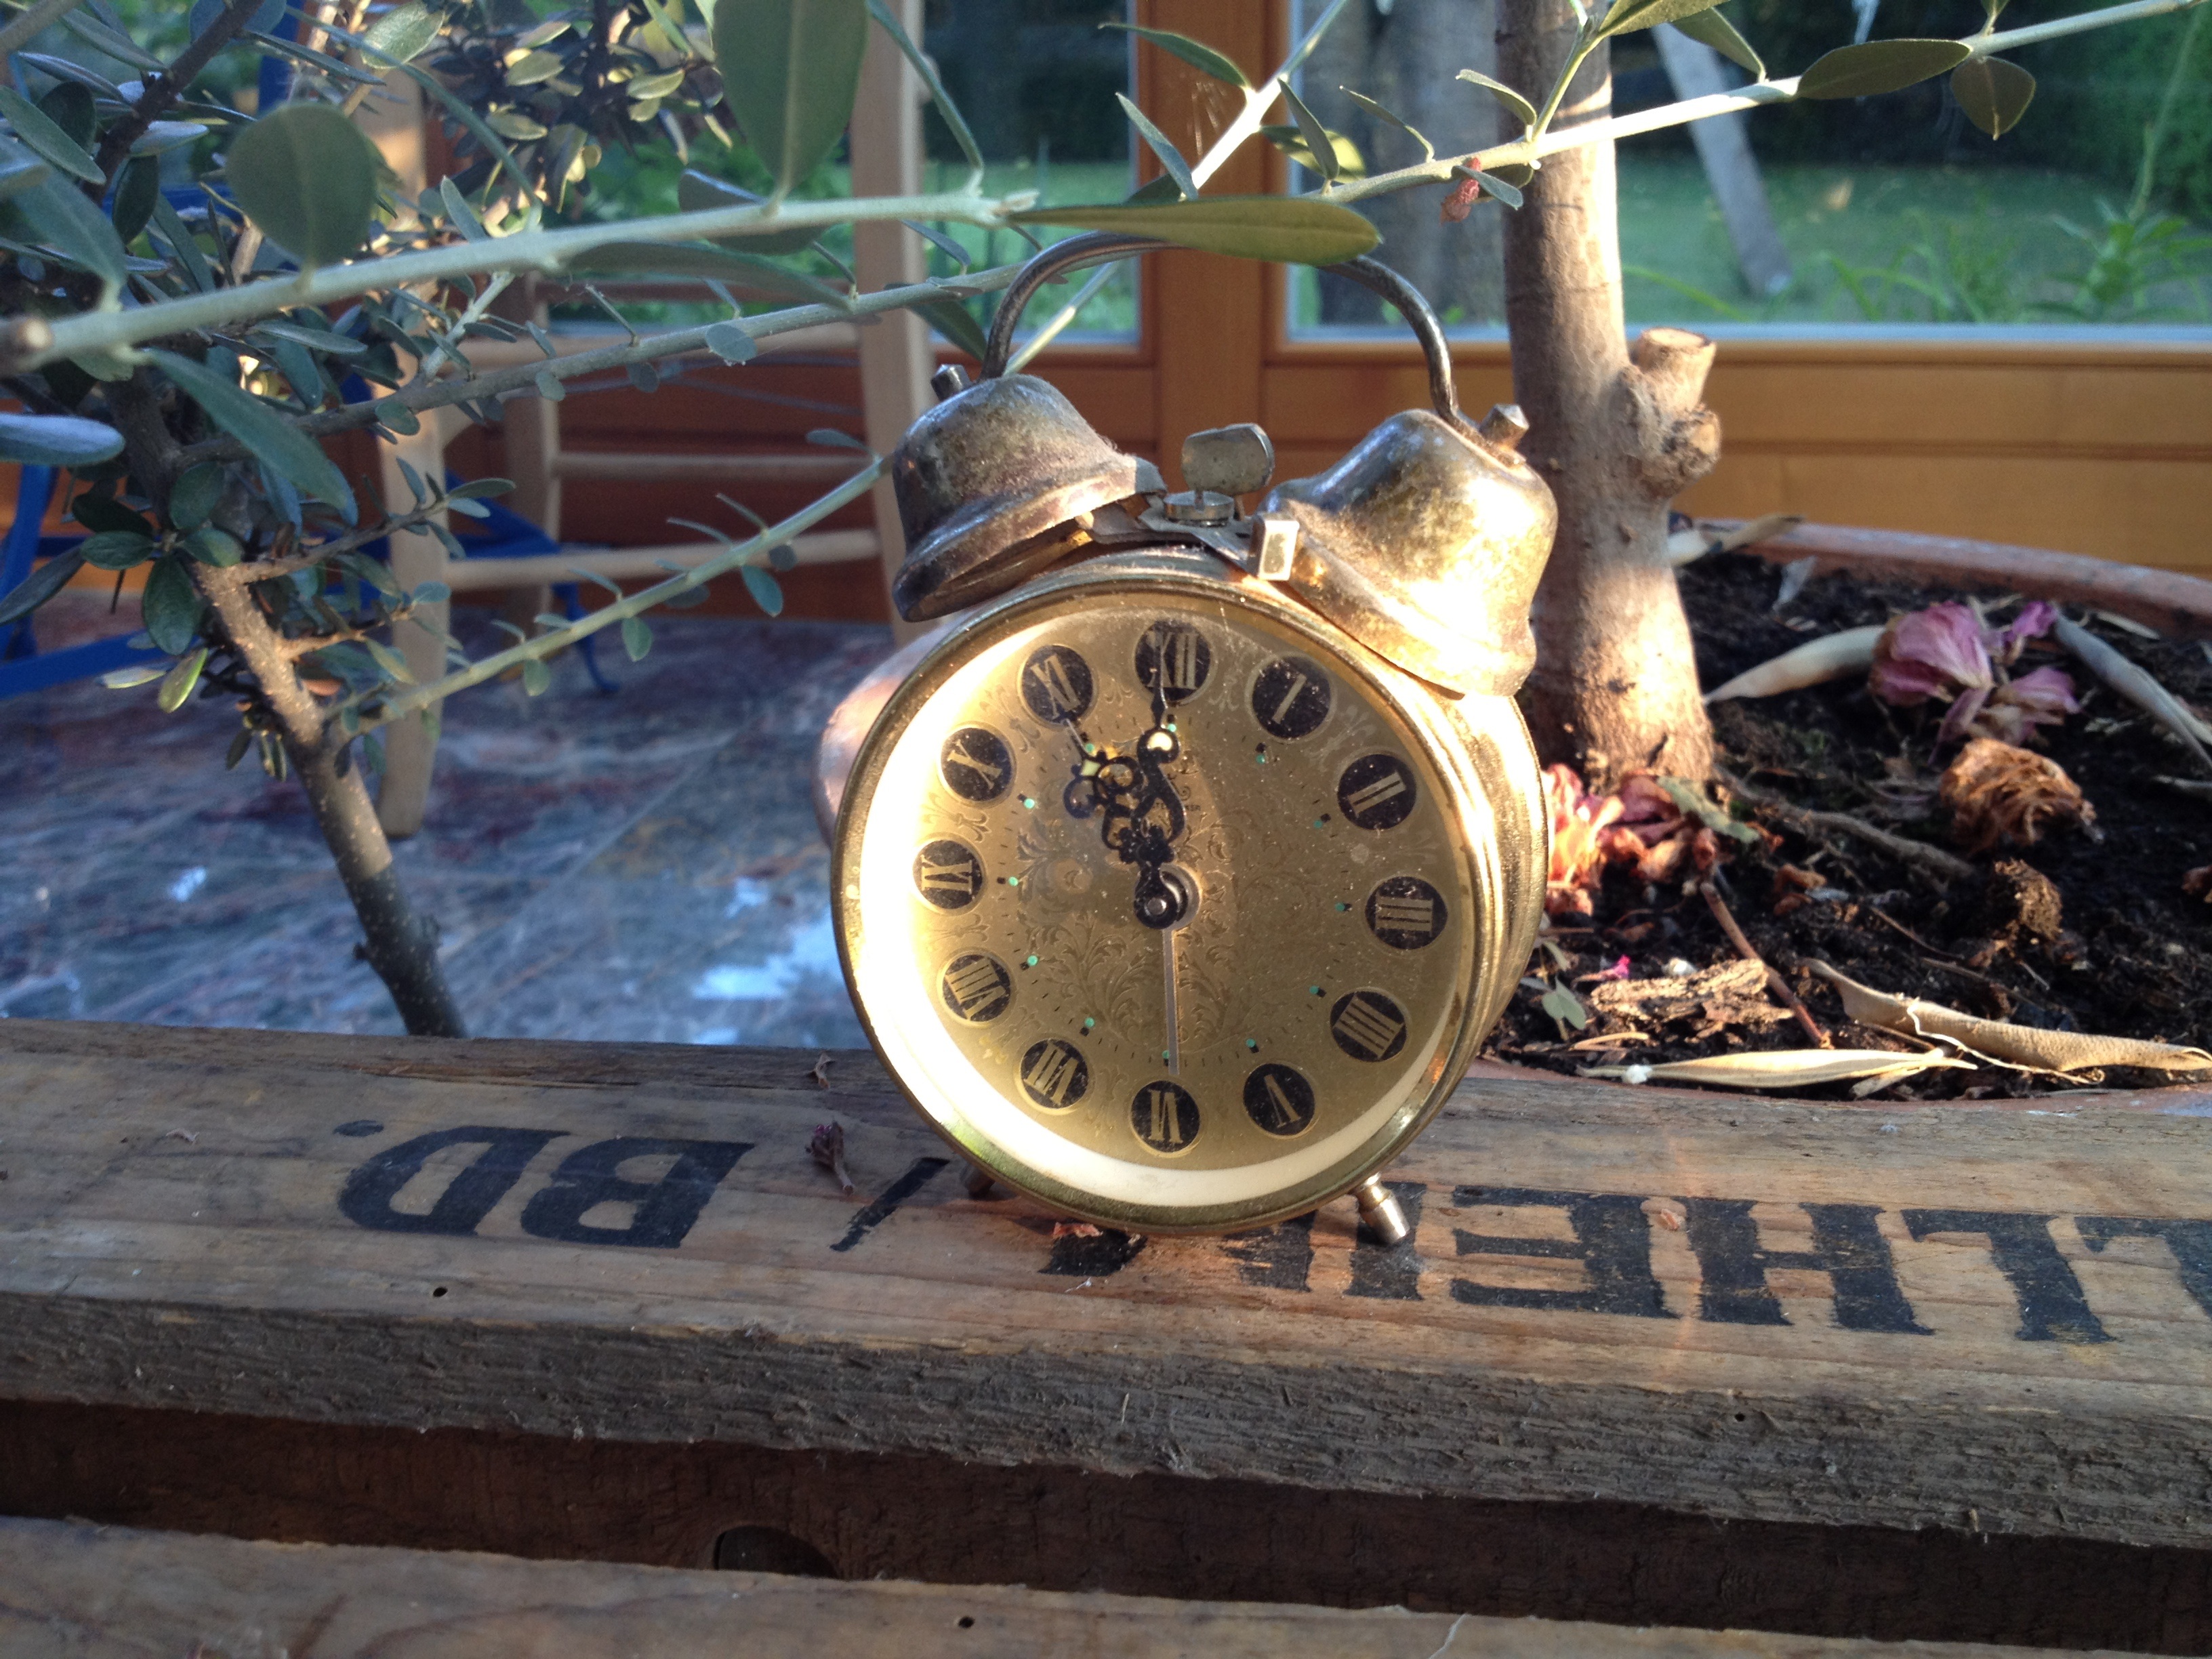
vintage, wheel, retro, clock, old, alarm clock, vehicle